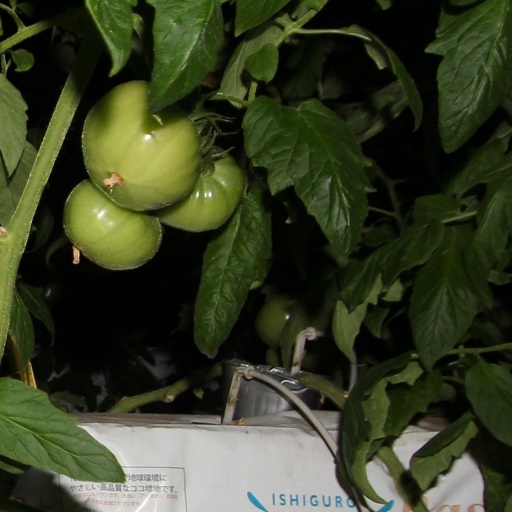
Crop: tomato